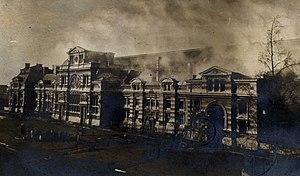
La gare de Tournai passe au feu en 1912.
La gare de Tournai est une gare ferroviaire belge de la ligne 94, de Hal à Froyennes, située à proximité du centre de la ville de Tournai dans la province de Hainaut en Région wallonne.